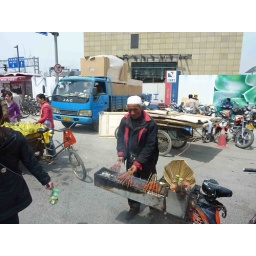
A street cook makes chicken near one of the ferry terminals in Shanghai.